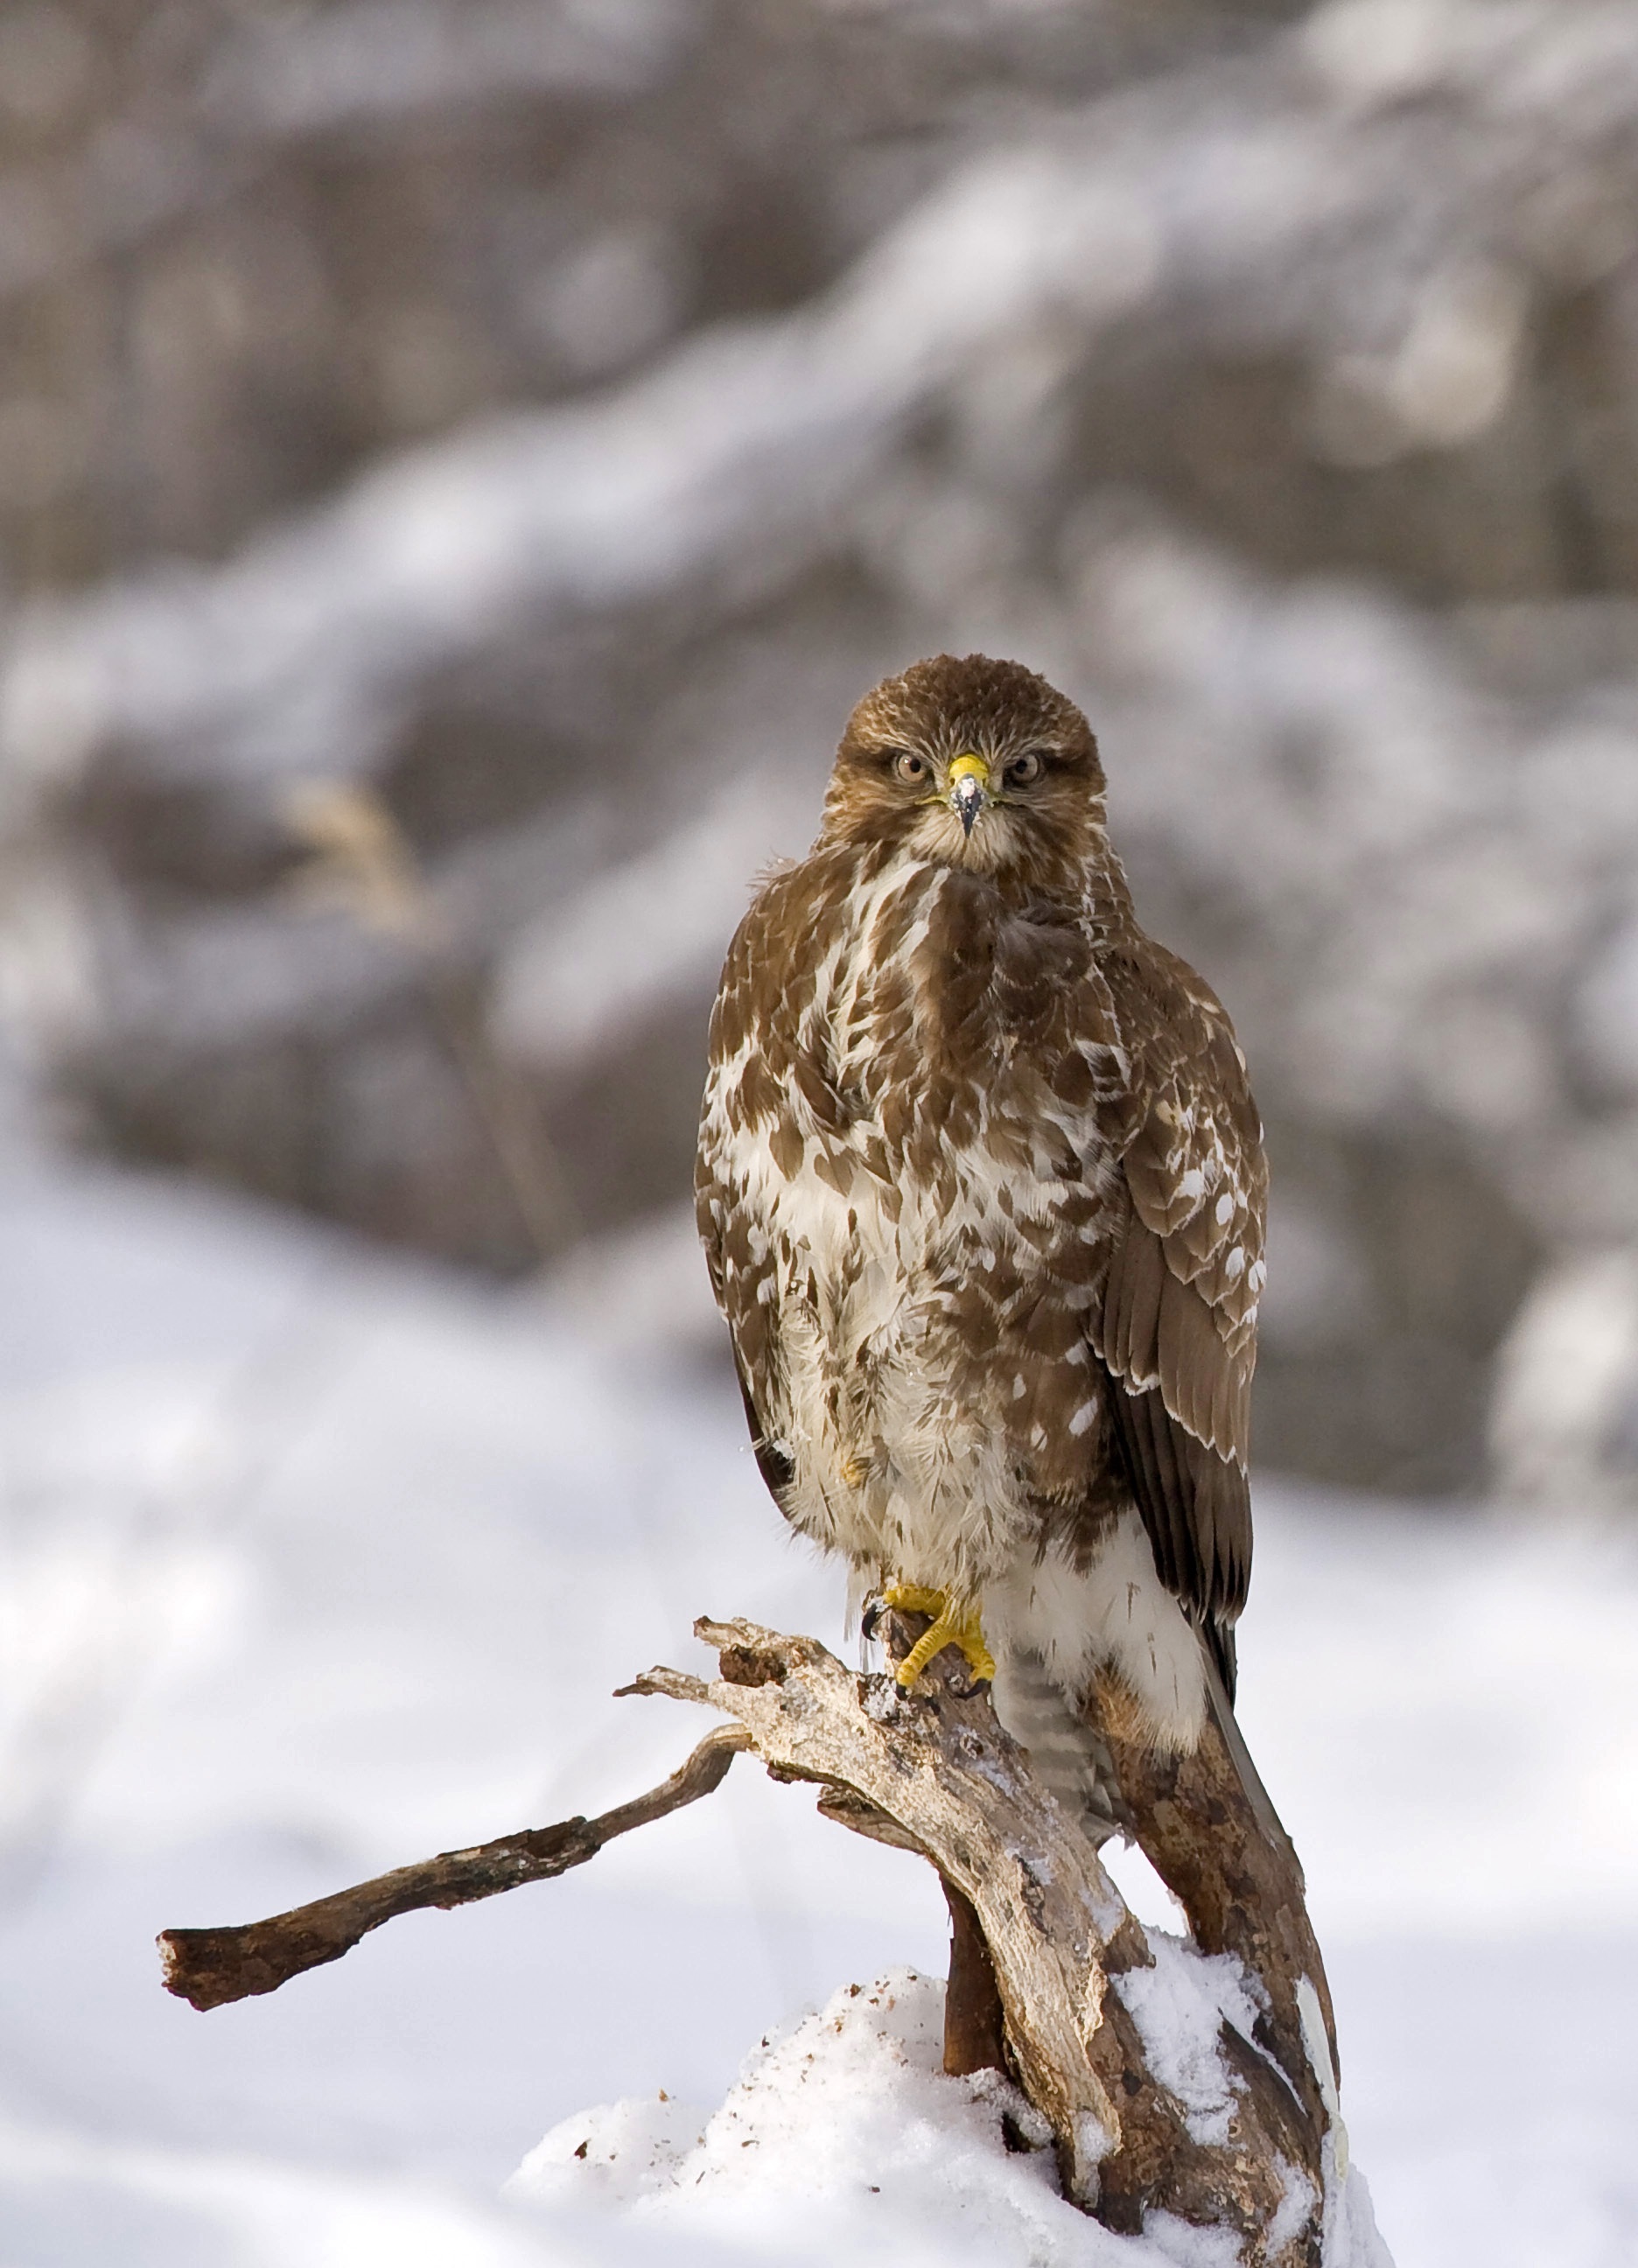
tree, nature, snow, winter, bird, wing, wildlife, beak, eagle, predator, hawk, fauna, bird of prey, vertebrate, falcon, buzzard, buteo buteo